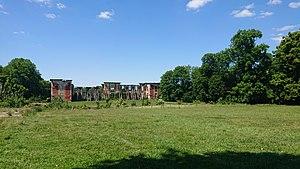
Château de Coupvray
Coupvray est une commune française située dans le département de Seine-et-Marne, en région Île-de-France. Elle fait partie du secteur IV de la ville nouvelle de Marne-la-Vallée, appelé Val d'Europe, et de l'intercommunalité Val d'Europe Agglomération.